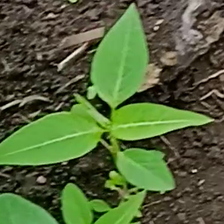
Weed species: Moti_dudhi(Euphorbia_geneculata_L)